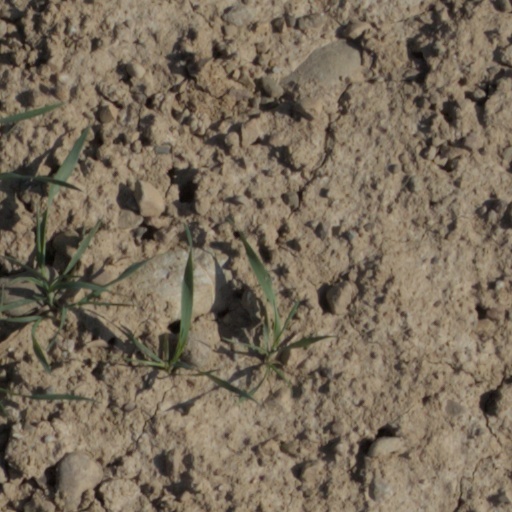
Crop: wheat